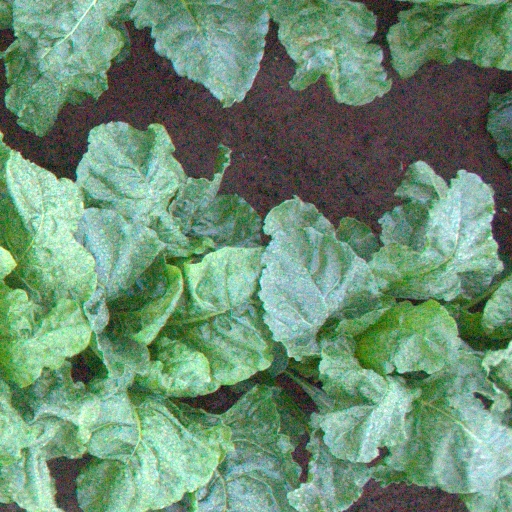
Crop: sugar beet